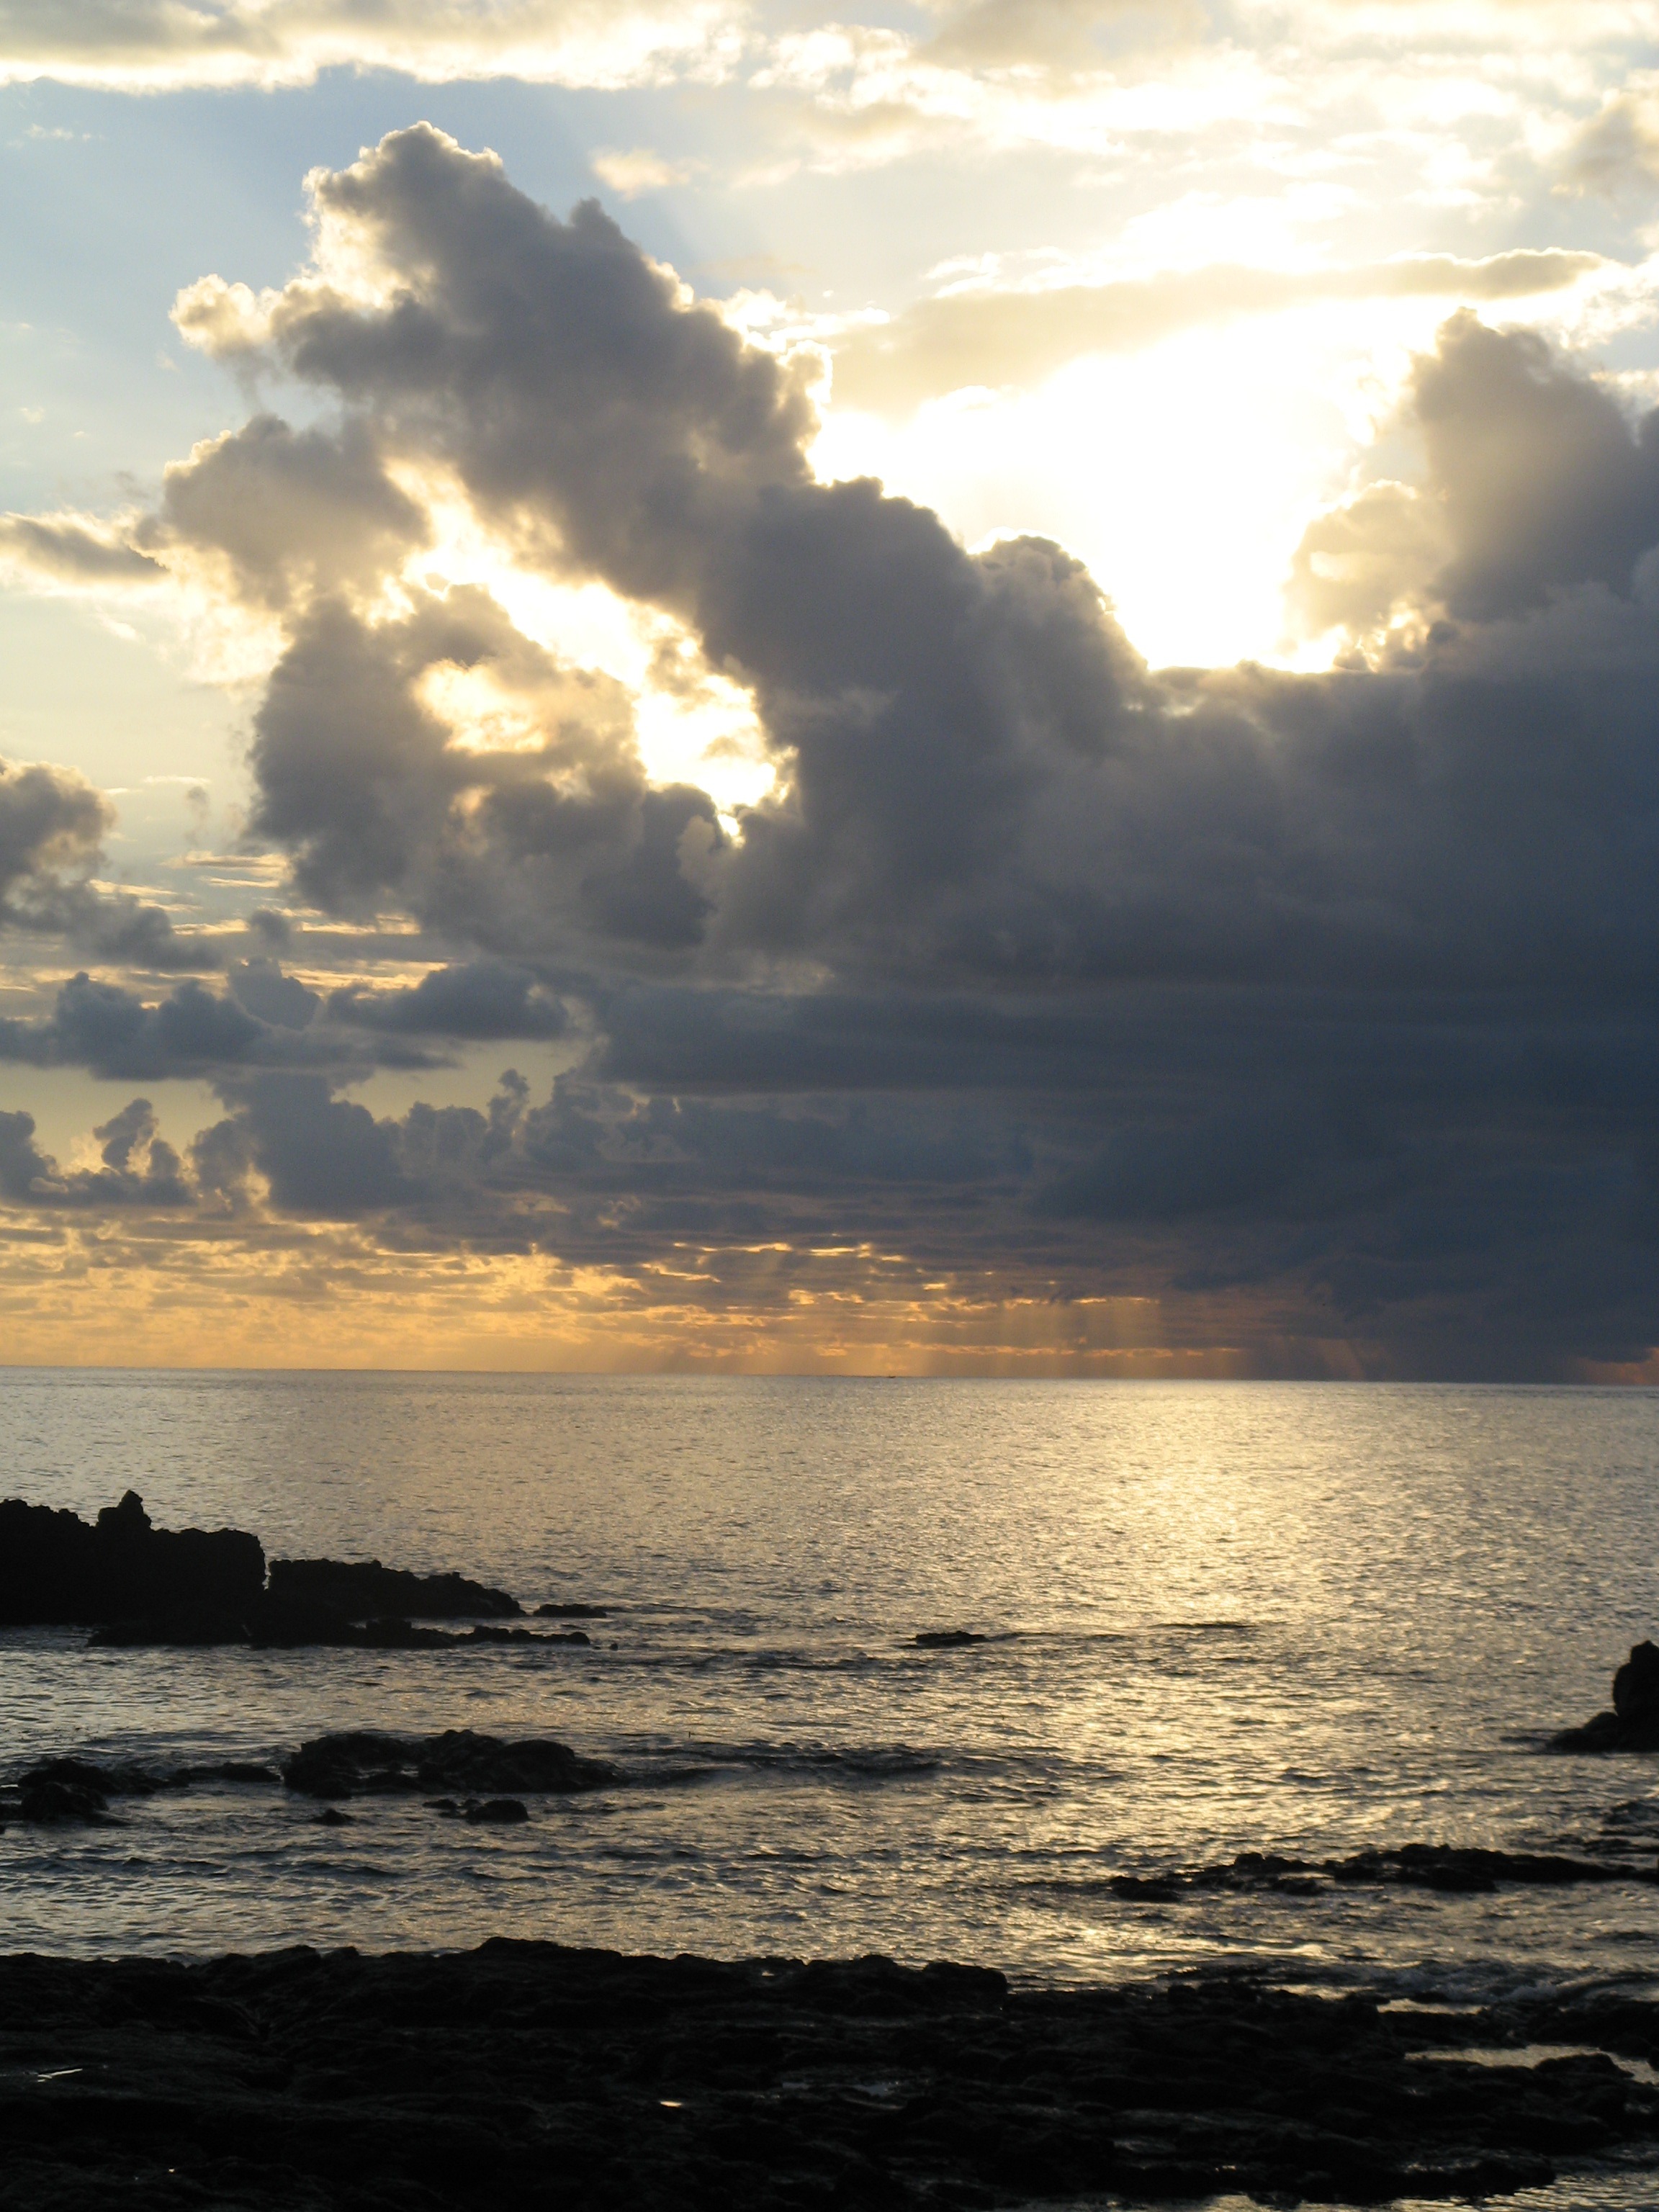
beach, sea, coast, ocean, horizon, cloud, sky, sun, sunrise, sunset, sunlight, morning, shore, wave, dawn, dusk, evening, twilight, body of water, clouds, of, lying, afterglow, meteorological phenomenon, wind wave